Dansville Library

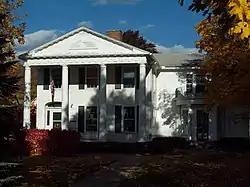
Dansville Library, October 2009

Dansville Library is a historic library located at Dansville in Livingston County, New York. It is a large two story Neoclassical style frame structure. It is dramatically enhanced by a pedimented, giant portico covering its full width. The portico features four Doric columns, an elaborate frieze with triglyphs and rosettes, a modillion cornice, and a semi-elliptical fan decoration in the cornice. The earliest section was built in 1823 as a private home for Joshua Shepard (1780–1829). The Shepard family donated the house for use as a library in 1923.